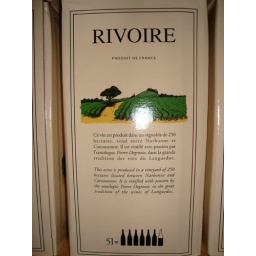
rivoire aoc bag in box